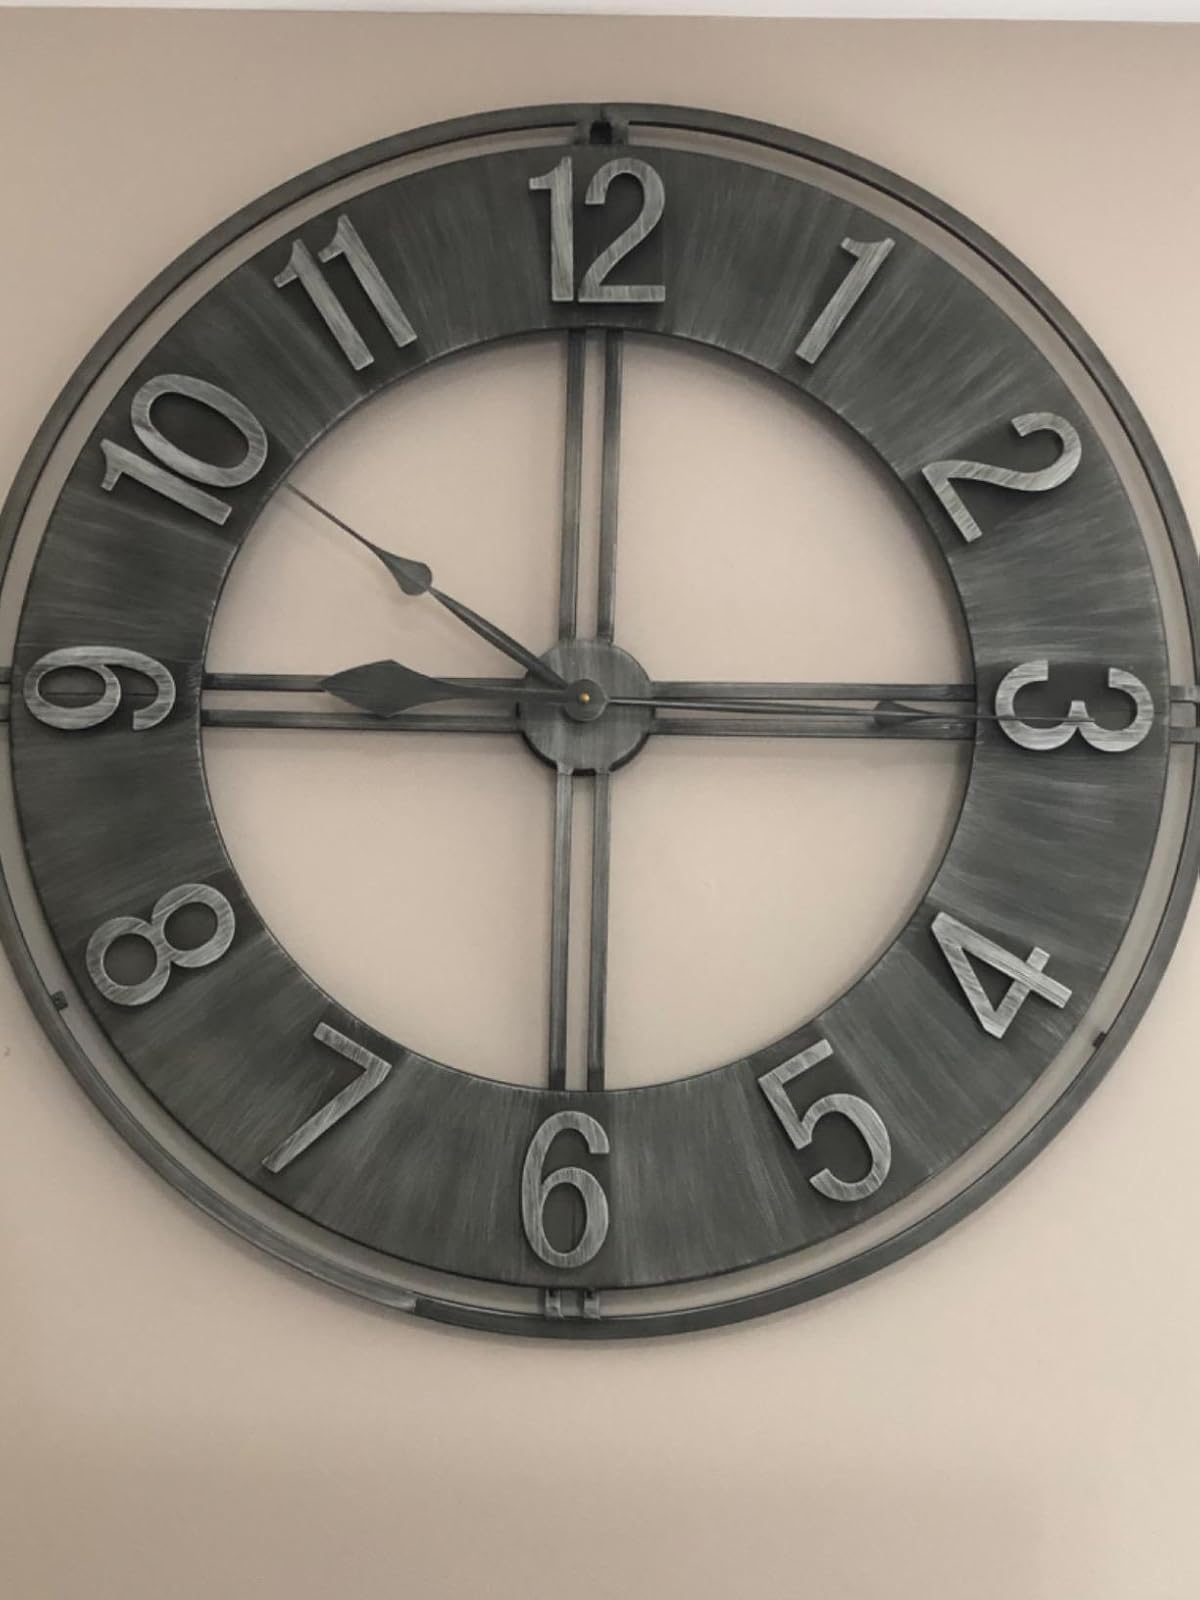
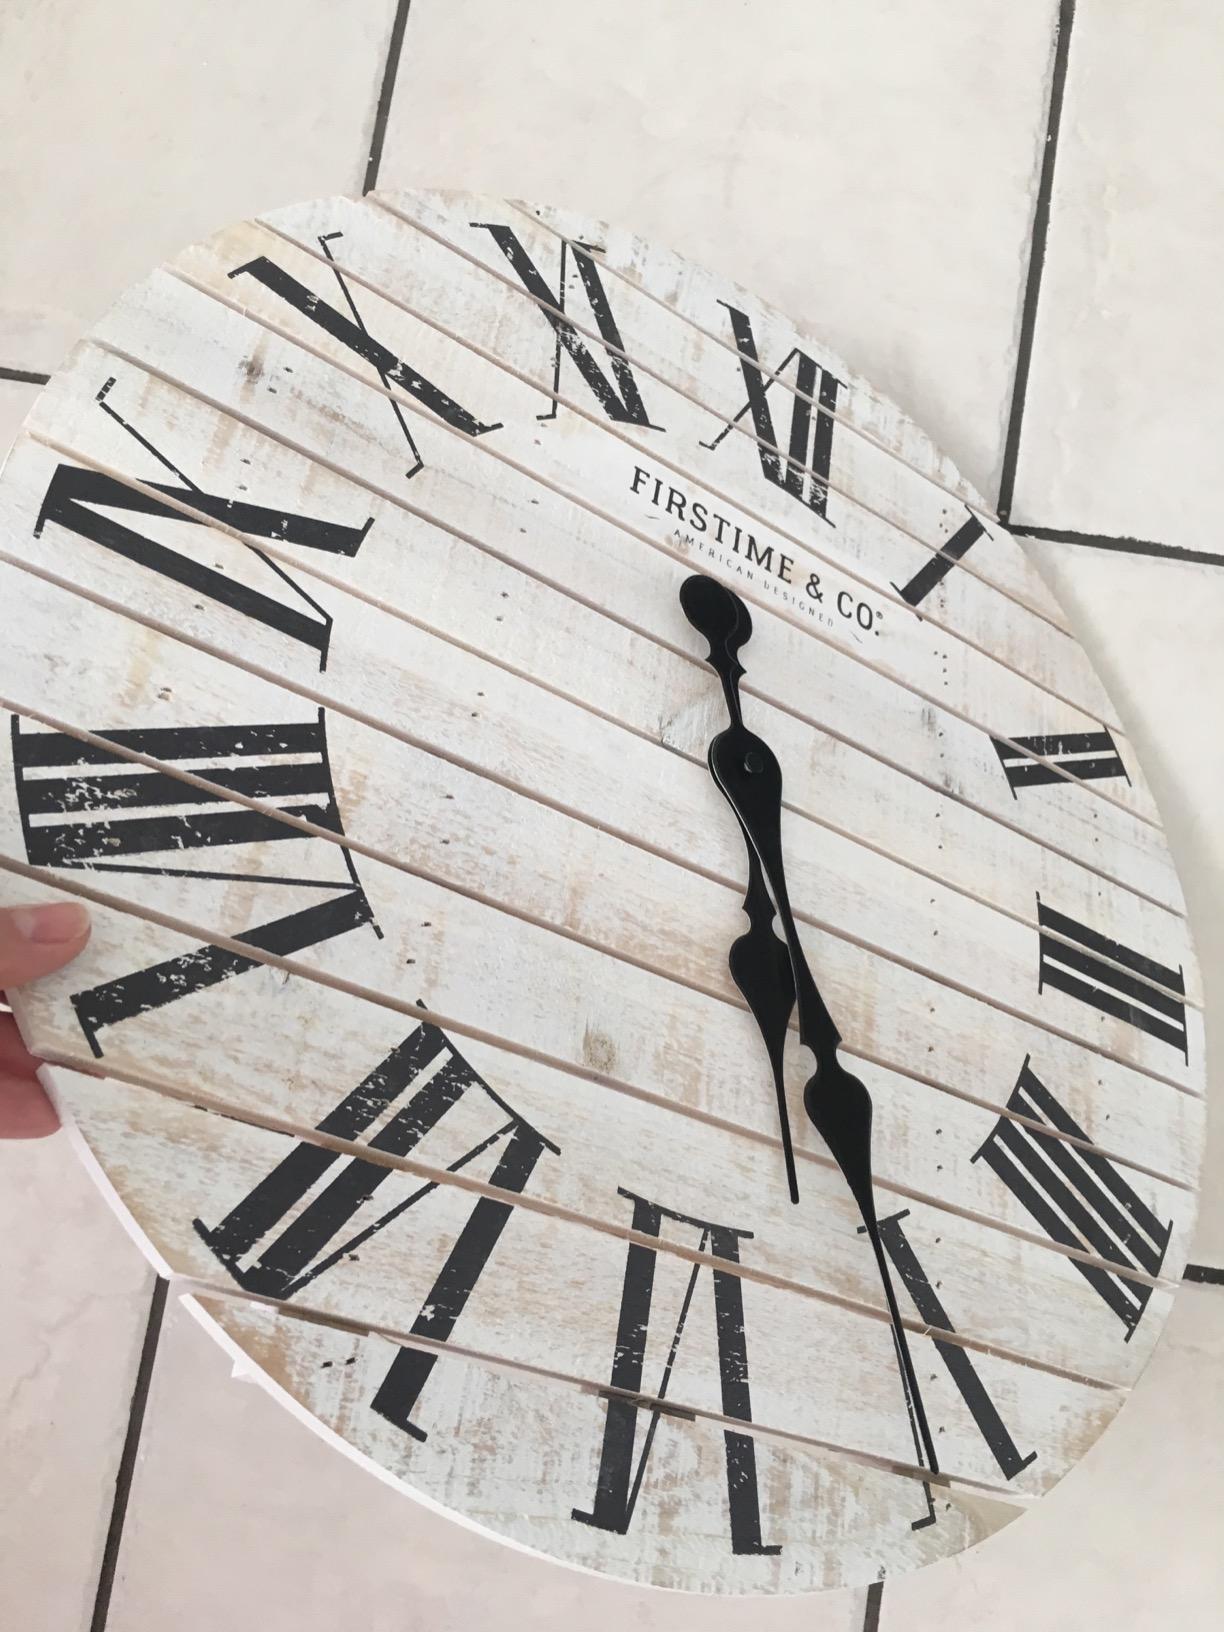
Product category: clock
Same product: no